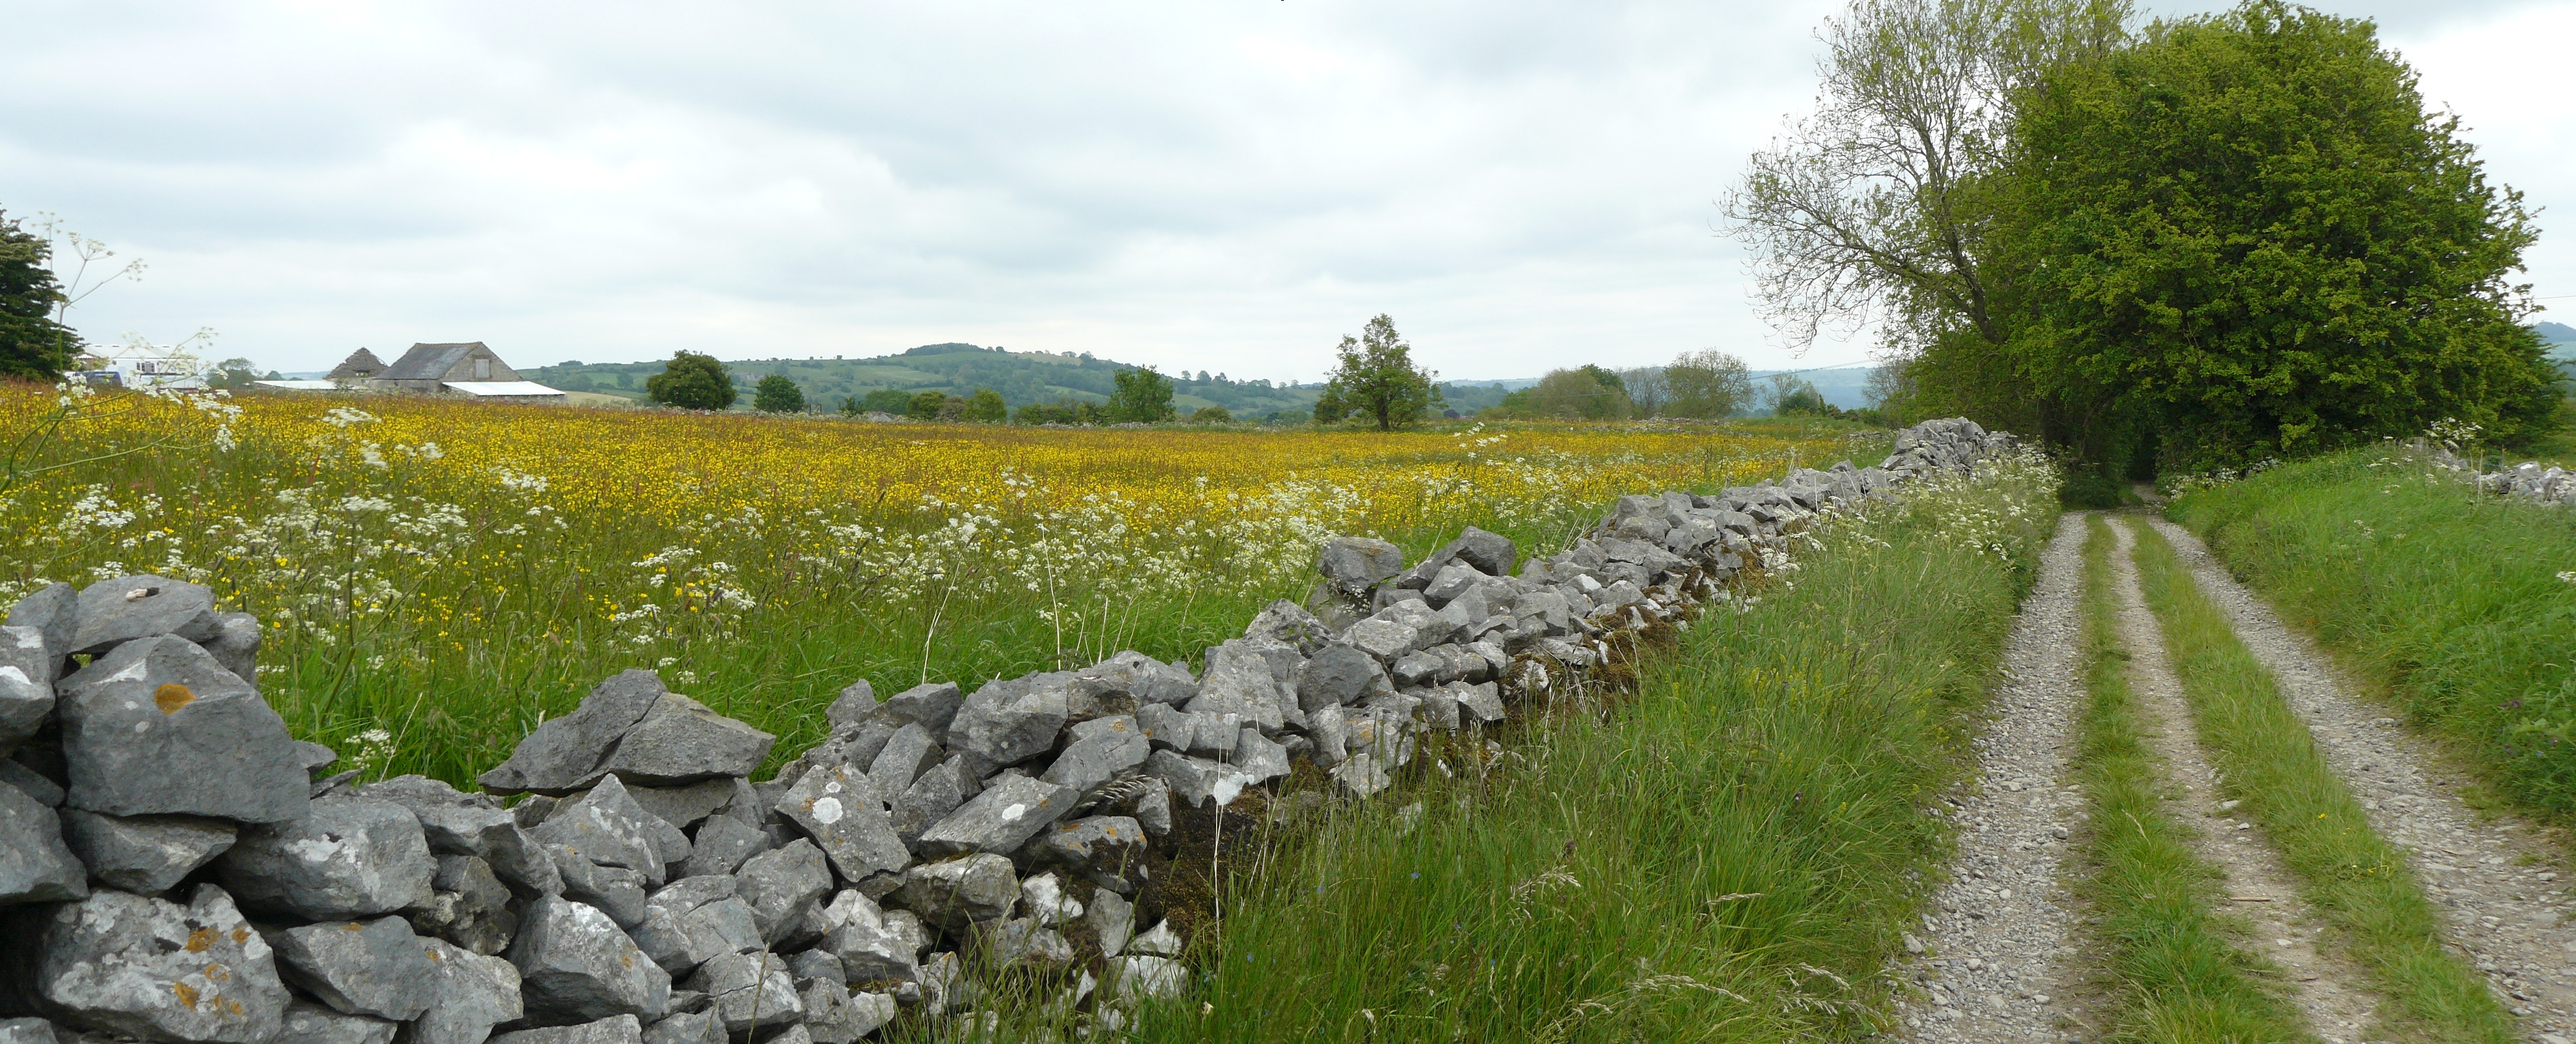
stone wall, meadow, sky, cloud, plant, flower, plant community, tree, natural landscape, land lot, grassland, plain, landscape, groundcover, grass, rural area, bedrock, grass family, shrub, prairie, field, rock, pasture, wilderness, road, wildflower, nature reserve, croft, steppe, wood, hill, soil, path, horizon, tundra, shrubland